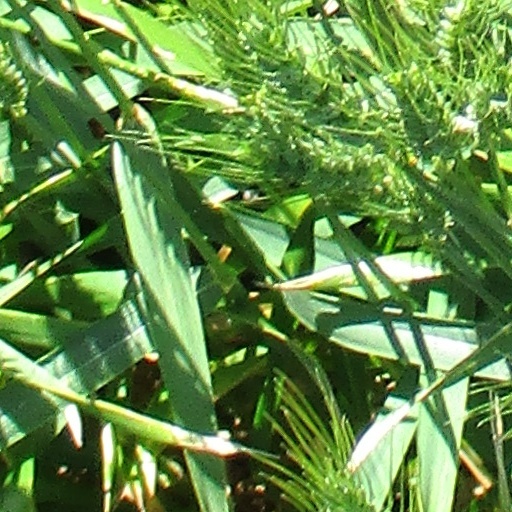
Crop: wheat